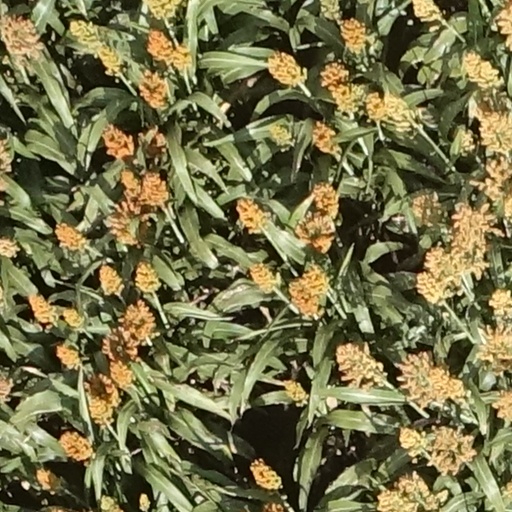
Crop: sorghum